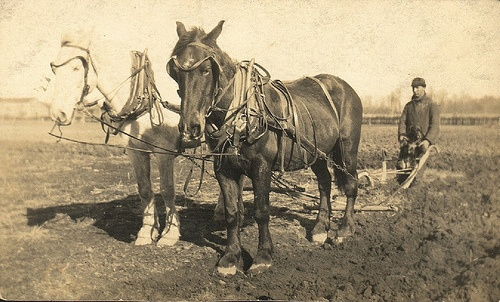
A old photo shows a man with his two horses
A couple of horses in a muddy field.
An old image of a man leading two horses in the field.
Man pulling a plow with a brown and white horse.
Guy plows the field behind two strong horses